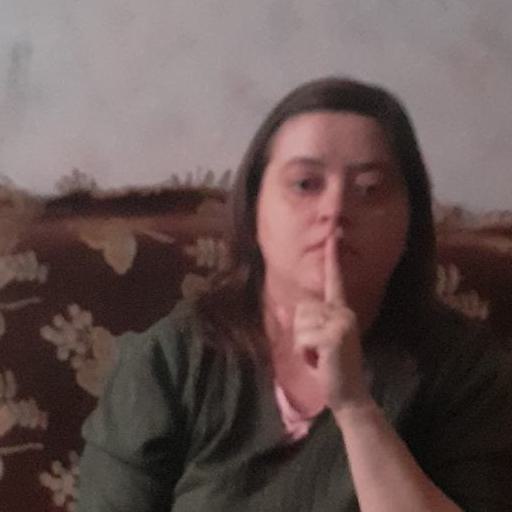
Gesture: mute